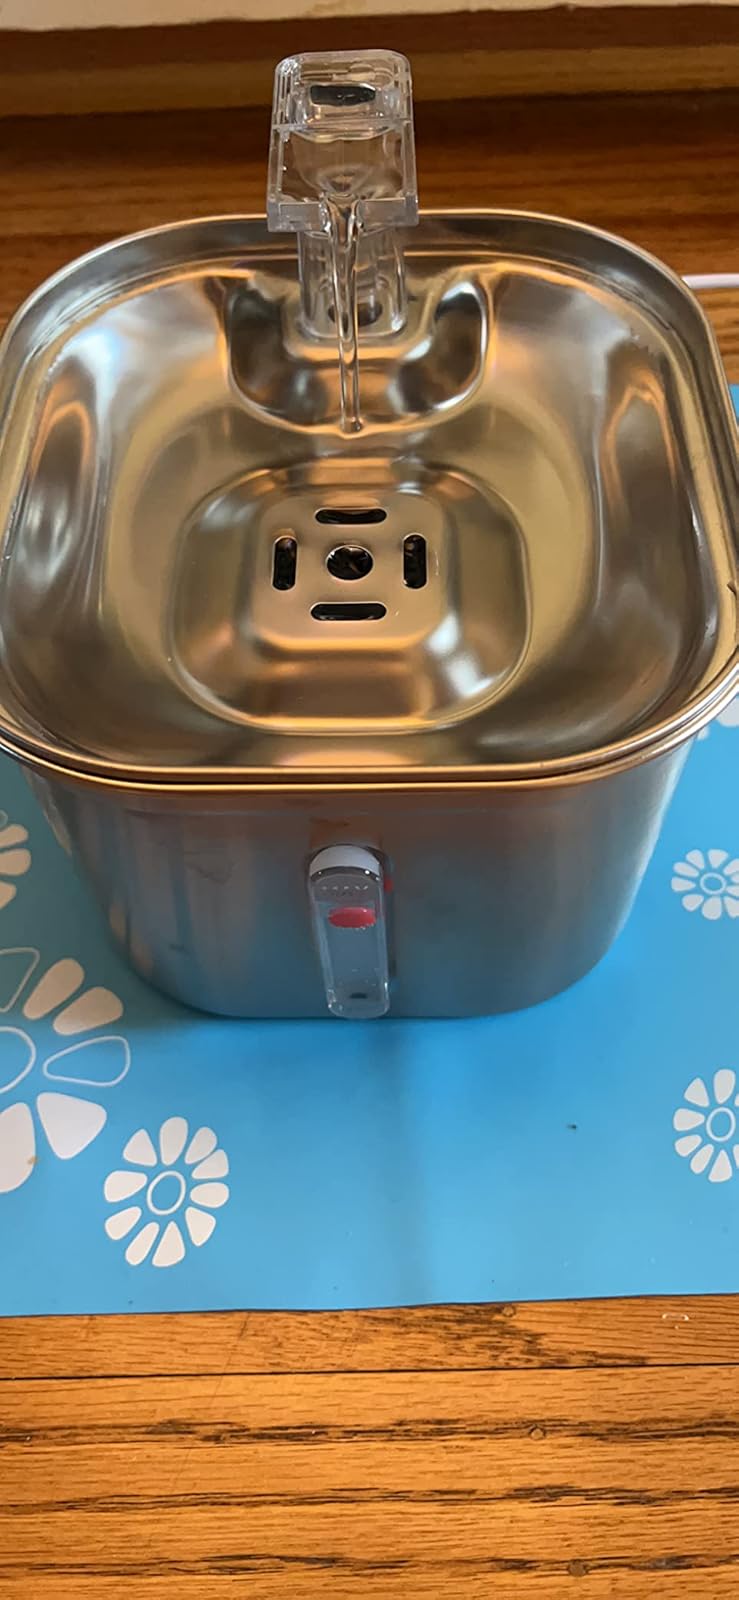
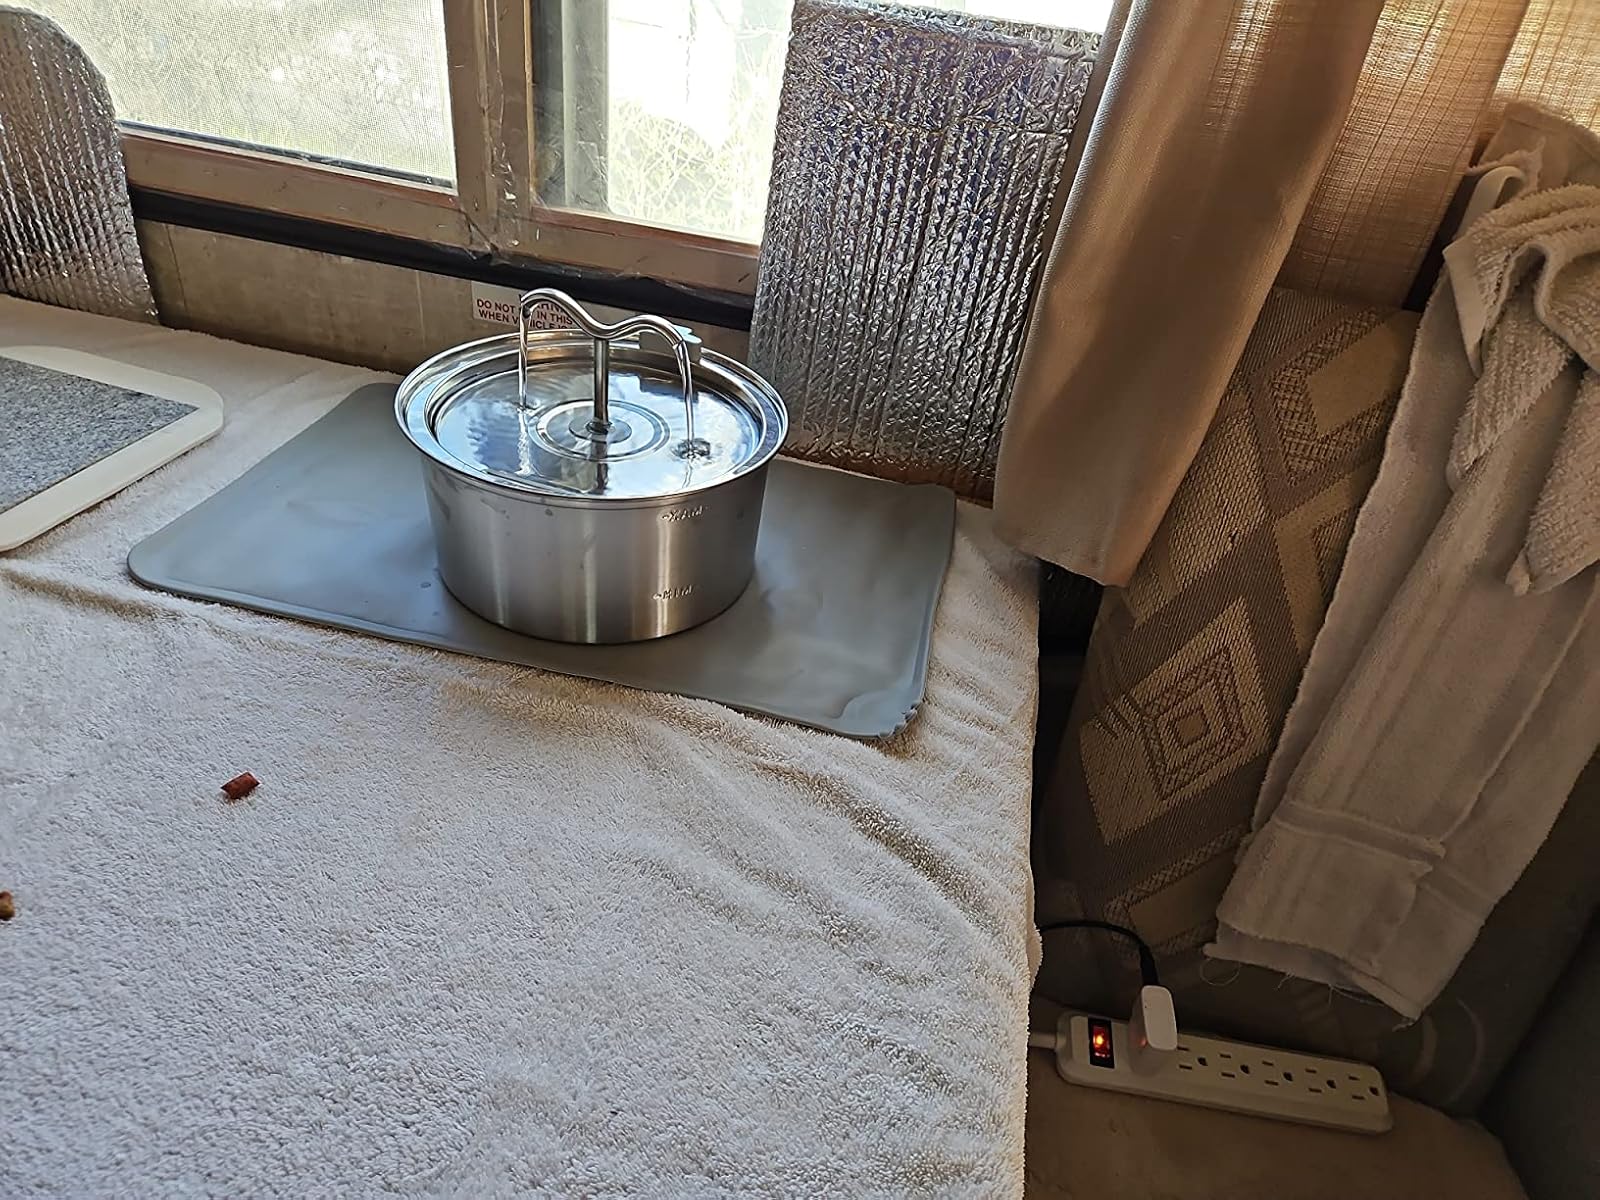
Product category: items_bowl
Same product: no